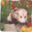
Label: possum